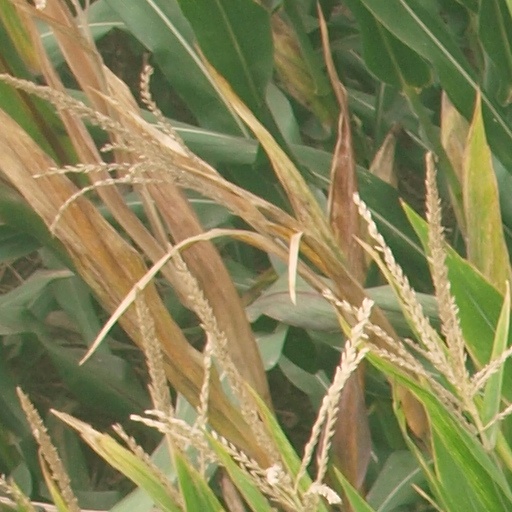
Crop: maize; corn